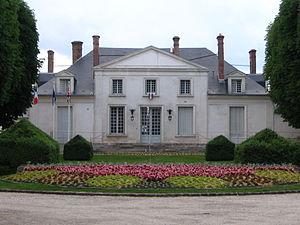
La mairie d'Héricy, Seine-et-Marne, France.
Héricy est une commune française, située dans le département de Seine-et-Marne en région Île-de-France sur la rive droite de la Seine au sud-est de Melun.